Tamara Gachechiladze

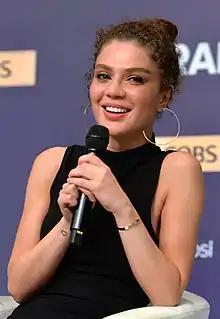
Milanova in 2017

Tamara "Tako" Milanova (born 17 March 1983) is a Georgian singer, songwriter and actress. She represented Georgia in the Eurovision Song Contest 2017, with the song "Keep the Faith".